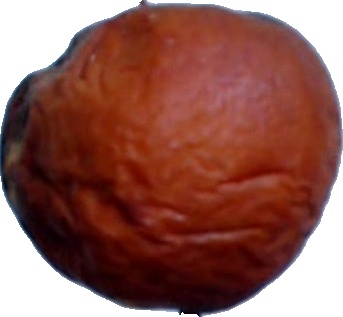
Label: apple_rotten_1